Giba River

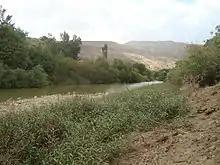
Pool in Giba

The runoff footprint or annual total runoff volume is 558 million m³.